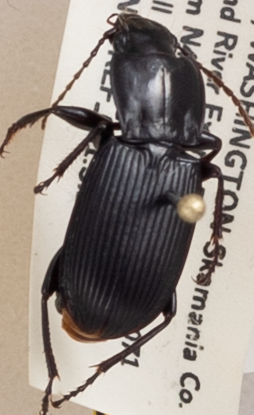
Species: Pterostichus herculaneus
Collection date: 2019-06-18
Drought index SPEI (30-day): -0.932
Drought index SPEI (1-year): -2.09
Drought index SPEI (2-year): -2.09